Walmart

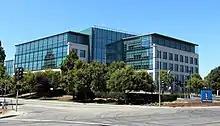
Walmart's current West Coast office complex in Sunnyvale, California (when it was still NetApp headquarters)

In 2015, Walmart began testing a free grocery pickup service, allowing customers to select products online and choose their pickup time. At the store, a Walmart employee loads the groceries into the customer's car. the service is available in 39 U.S. states.